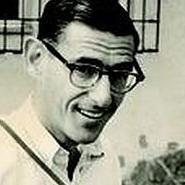
Age: 36